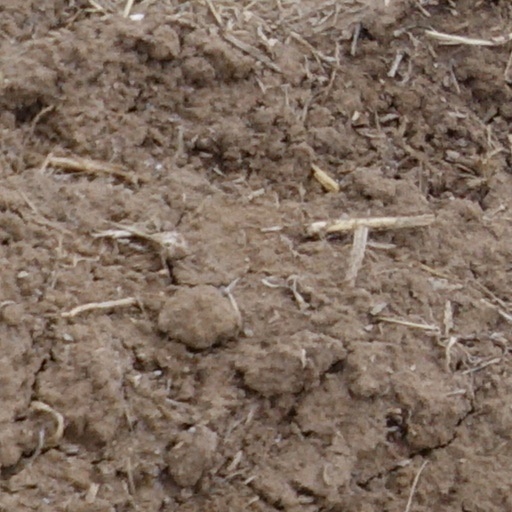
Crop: wheat